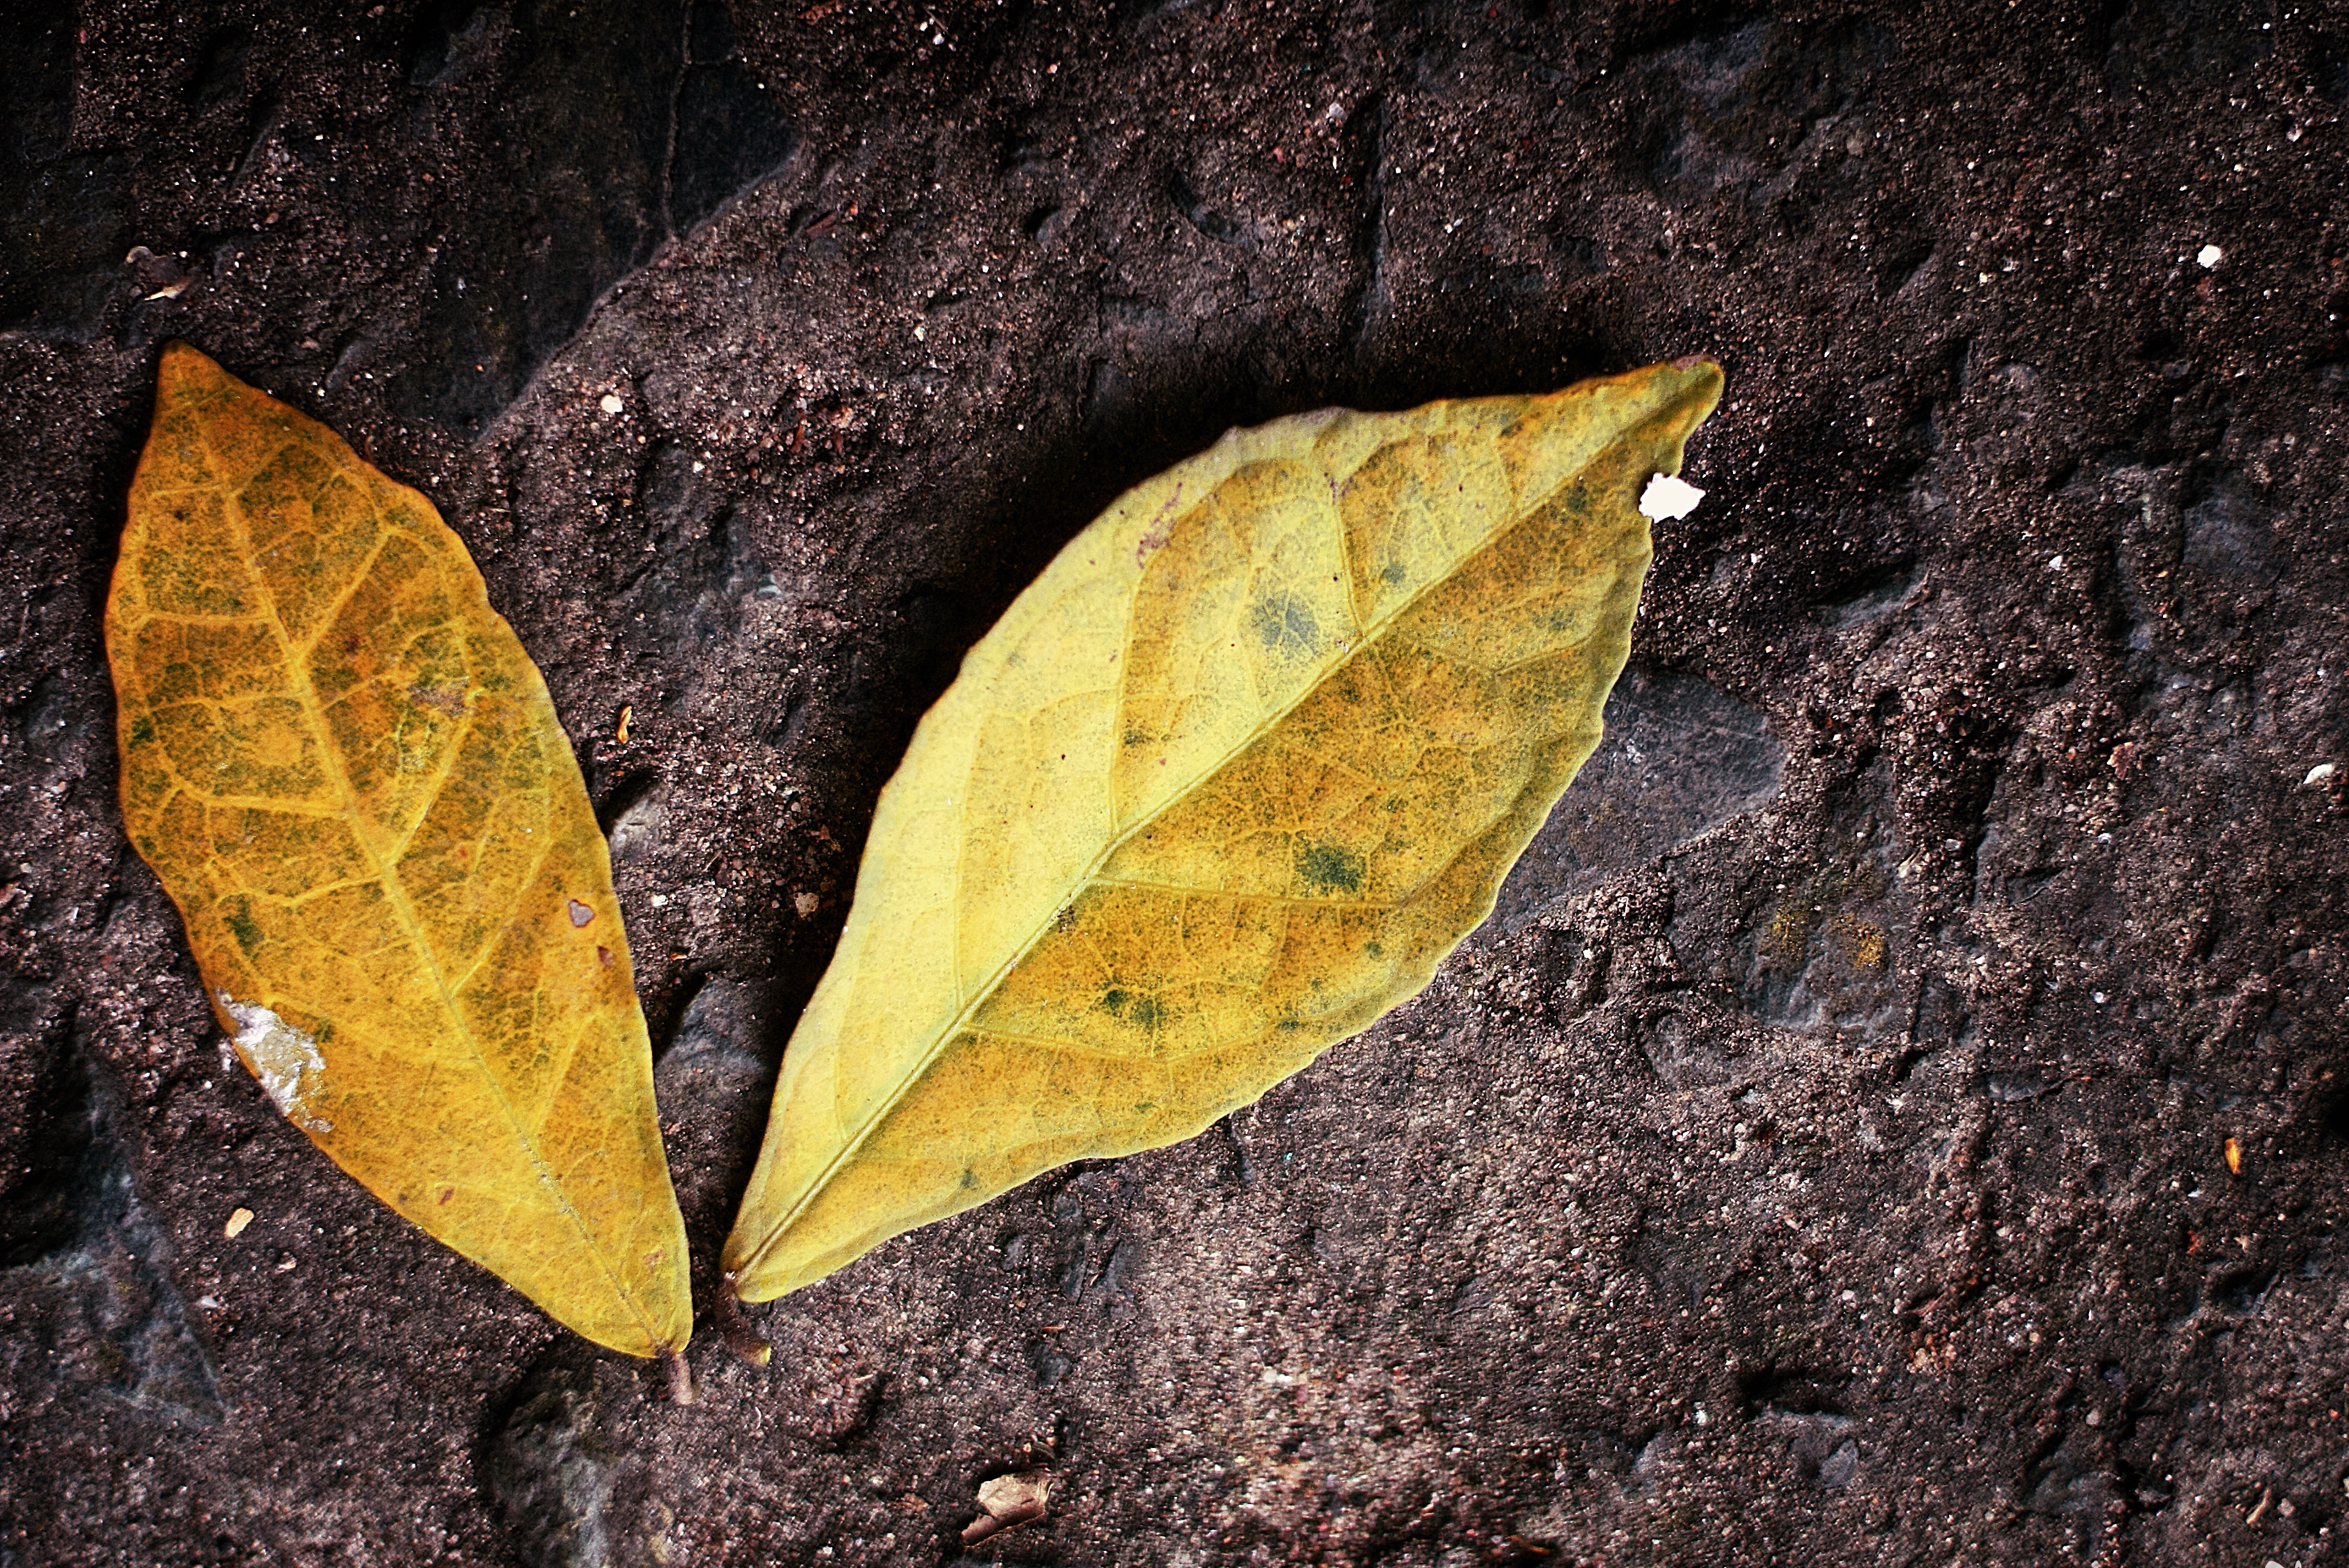
tree, nature, plant, ground, leaf, flower, golden, insect, autumn, soil, botany, two, yellow, flora, season, fauna, close up, leaves, gold, macro photography, plant stem, moths and butterflies